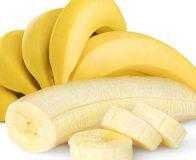
Label: Banana